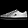
Label: Sneaker